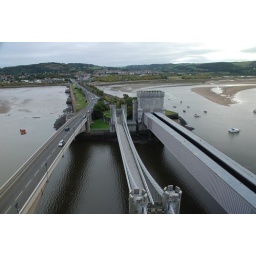
Left - modern roadbridge from 1950's, middle road bridge by Thomas Telford 1826, right rail bridge by Robert Stephenson in 1849